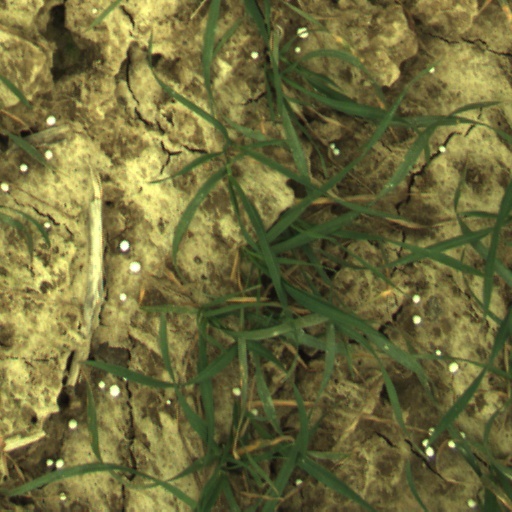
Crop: wheat